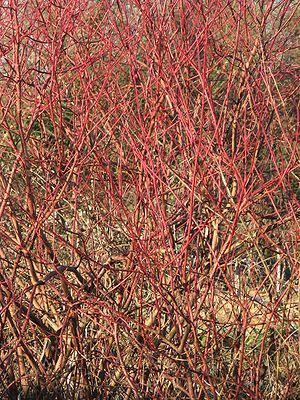
L'écorce est le revêtement extérieur du tronc, des branches et des racines des arbres, et plus généralement des plantes ligneuses. Elle est issue de la croissance secondaire de la plante et n'est par conséquent pas présente sur les jeunes arbres.
Le cornouiller sanguin est un arbuste à feuilles caduques de la famille des cornacées. Il est parfois appelé bois puant, bois punais, cornouiller femelle, olivier de Normandie, puègne blanche, sanguin ou sanguine.